Samantha Harvey

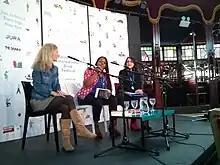
On stage with Petina Gappah and Lee Randall at the 2015 Edinburgh International Book Festival

Harvey's novels have been considered for many prizes, including the Man Booker Prize, the Baileys Women's Prize for Fiction, the James Tait Black Memorial Prize, the Walter Scott Prize, and the Orange Prize. In 2010, she was named one of the 12 best new British novelists by "The Culture Show". In 2019, "The Western Wind" won the Staunch Book Prize.